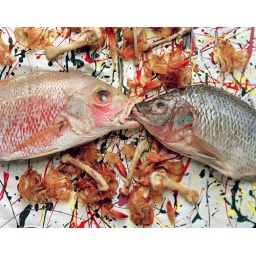
Still Life with tilapia, red snapper, prawn shells, chicken bones over acrylic on paper.